Kushi (2001 film)

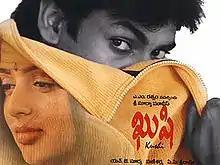
Film poster

Kushi ( Happiness) is a 2001 Indian Telugu-language romantic comedy film written and directed by S. J. Suryah and produced by A. M. Rathnam. Starring Pawan Kalyan and Bhumika, the film features music composed by Mani Sharma. Pawan Kalyan also choreographed all the action sequences and directed three songs in the film. It's a official remake of blockbuster Tamil film, "Kushi" (2000).